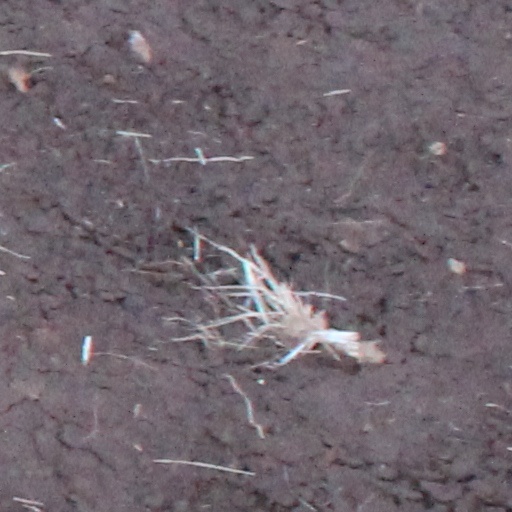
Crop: wheat